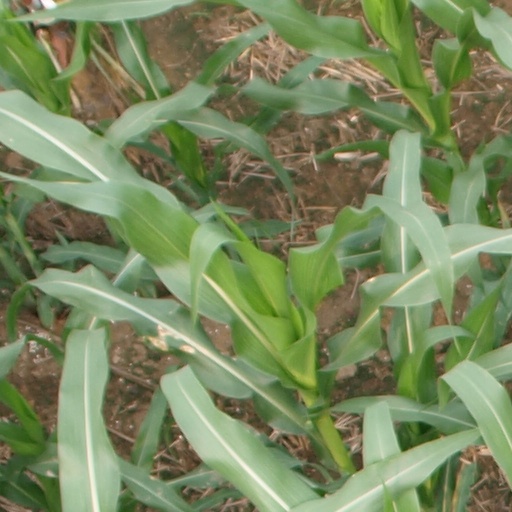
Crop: maize; corn